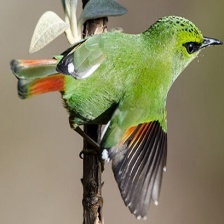
Species: FIRE TAILLED MYZORNIS
Scientific name: MYZORNIS PYRRHOURA